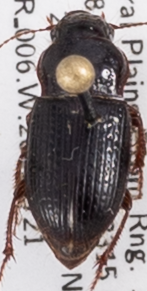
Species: Piosoma setosum
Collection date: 2021-07-21
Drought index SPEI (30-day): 1.93
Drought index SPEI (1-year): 0.288
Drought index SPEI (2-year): -0.46